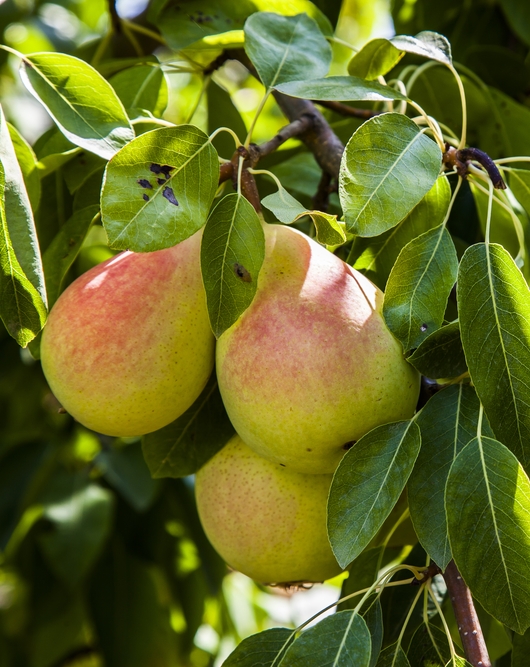
Label: Pear